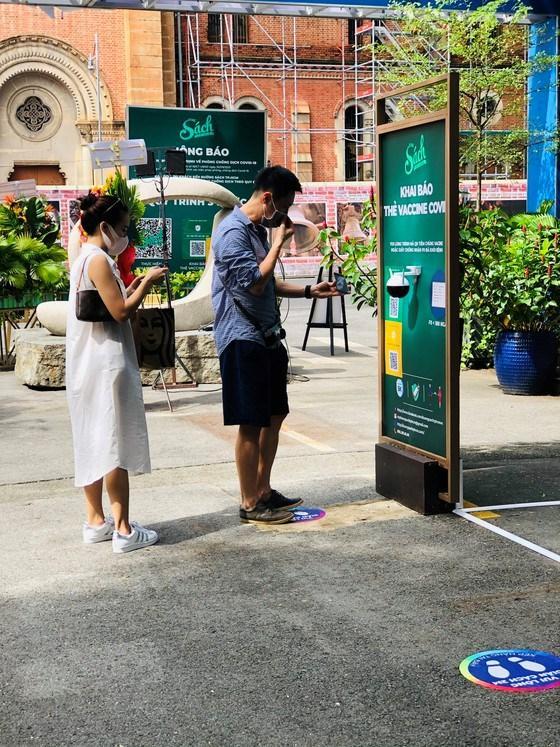
có một người đàn ông và một người phụ nữ đang đứng trước tấm bảng thông báo